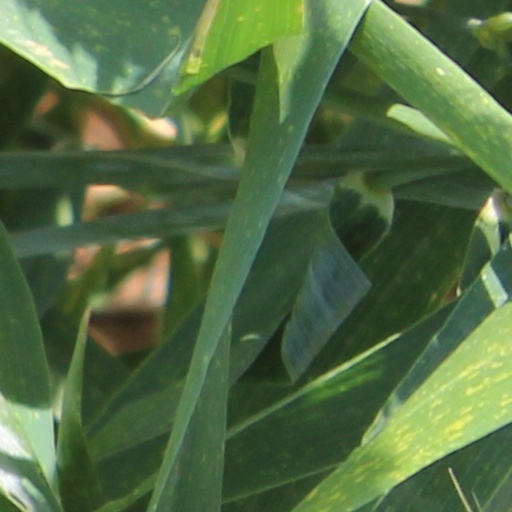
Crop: wheat